United States Space Surveillance Network

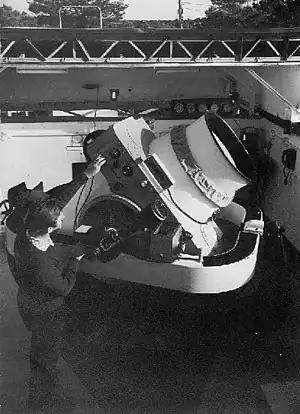
Baker-Nunn satellite tracking camera

The first formalized effort by the US government to catalog satellites occurred at Project Space Track, later known as the National Space Surveillance Control Center (NSSCC), located at Hanscom Field in Bedford, Massachusetts. The procedures used at the NSSCC were first reported in 1959 and 1960 by Wahl, who was the technical director of the NSSCC. In 1960, under Project Space Track, Fitzpatrick and Findley developed detailed documentation of the procedures used at the NSSCC. Project Space Track began its history of satellite tracking from 1957–1961.